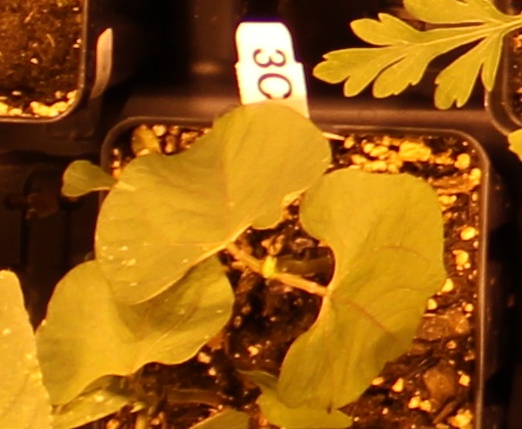
Label: Blackbean